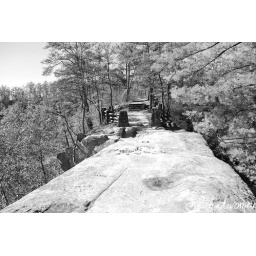
Walking across sky bridge in Natural Bridge State Park. Powell Co., Kentucky USA